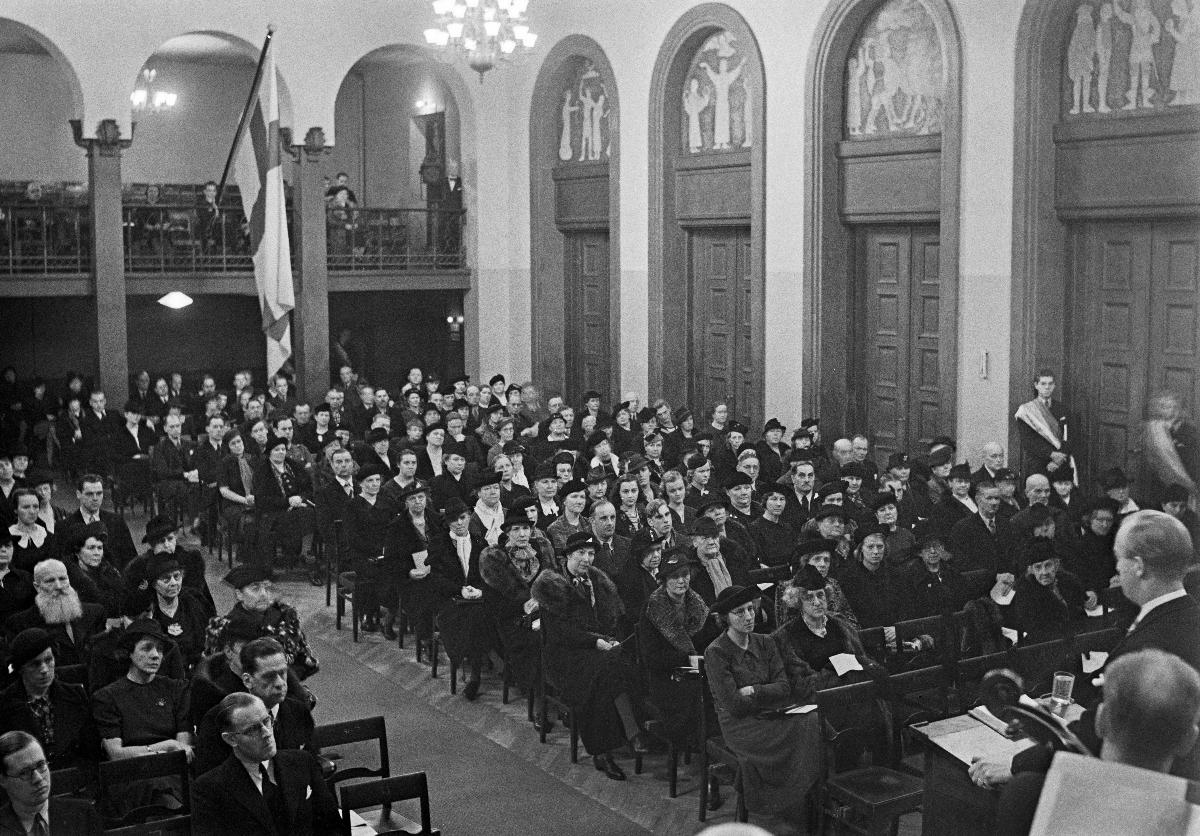
Puolustusjuhla Valkoisessa salissa
Försvarsfest i Vita salen; Defence celebration in the White Hall
sisällön kuvaus: Puolustusjuhla Valkoisessa salissa Helsingissä 12.11.1939. content description: Defence celebration in the White Hall in Helsinki 12.11.1939. innehållsbeskrivning: Försvarsfest i Vita salen i Helsingfors 12.11.1939.
Kuvaaja: Sundström, Hugo, kuvaaja
Vuosi: 1939
Paikka: Suomi, Uusimaa, Helsinki
Aiheet: HBL; maanpuolustus; puolustus (keskinäinen toiminta); juhlat; försvar; fester; försvarsfester; national defence; defence; celebrations; landets försvar